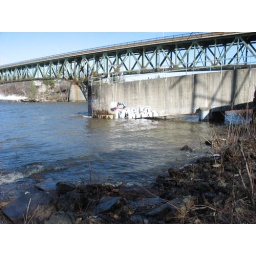
More water under the bridge than before